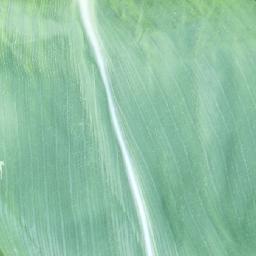
Label: Corn___healthy